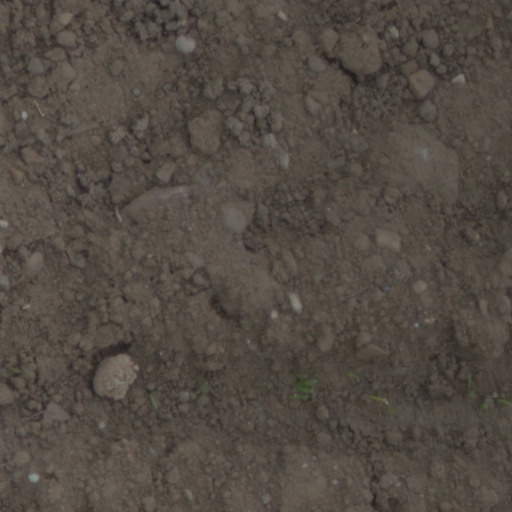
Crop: wheat